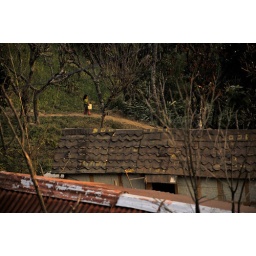
A girl heading out for water in the morning.